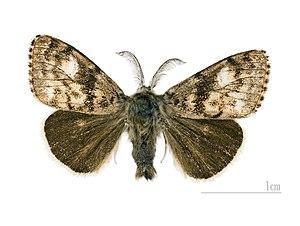
Gynaephora est un genre de lépidoptères de la famille des Erebidae, de la sous-famille des Lymantriinae et de la tribu des Arctornithini.